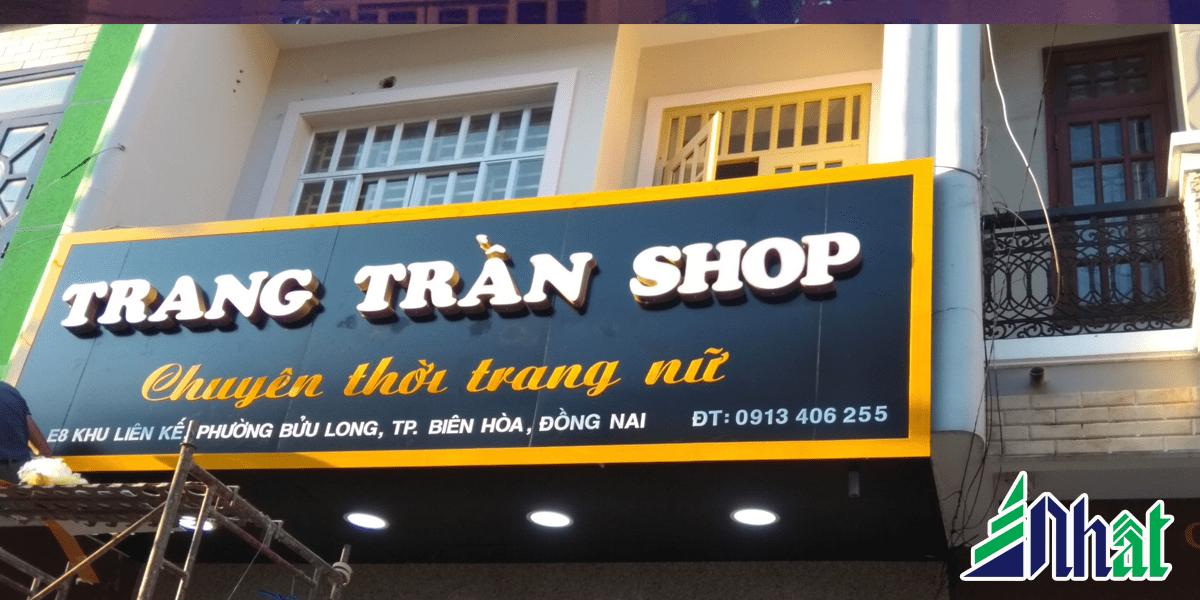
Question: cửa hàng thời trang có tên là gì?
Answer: cửa hàng có tên là trang trần